Tabard Theatre

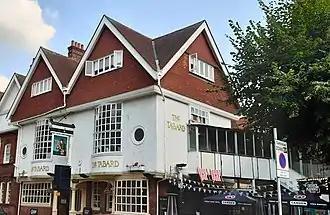
The Tabard

The Tabard Theatre is a small 96-seat theatre in Chiswick in the London Borough of Hounslow. Close to Turnham Green Underground station, it is situated above the Tabard public house on Bath Road. The Tabard Theatre was licensed and opened for theatre use in 1985. It was renamed as the Chiswick Playhouse in 2019 which closed in March 2022. It is reopening as the Tabard in September 2022.